Bobby Gerhart

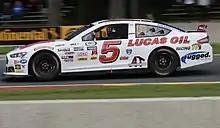
Gerhart in the ARCA Racing Series at Road America in 2017.

Since that time, Gerhart has competed in a mostly limited schedule in ARCA. The lone exception was the 2006 season where he ran full-time and finished second in points. From 2005–2007 and again in 2010-12, he won the season opening race at Daytona.